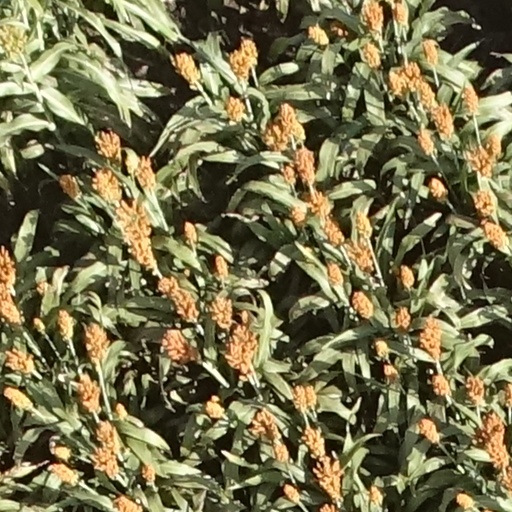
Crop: sorghum